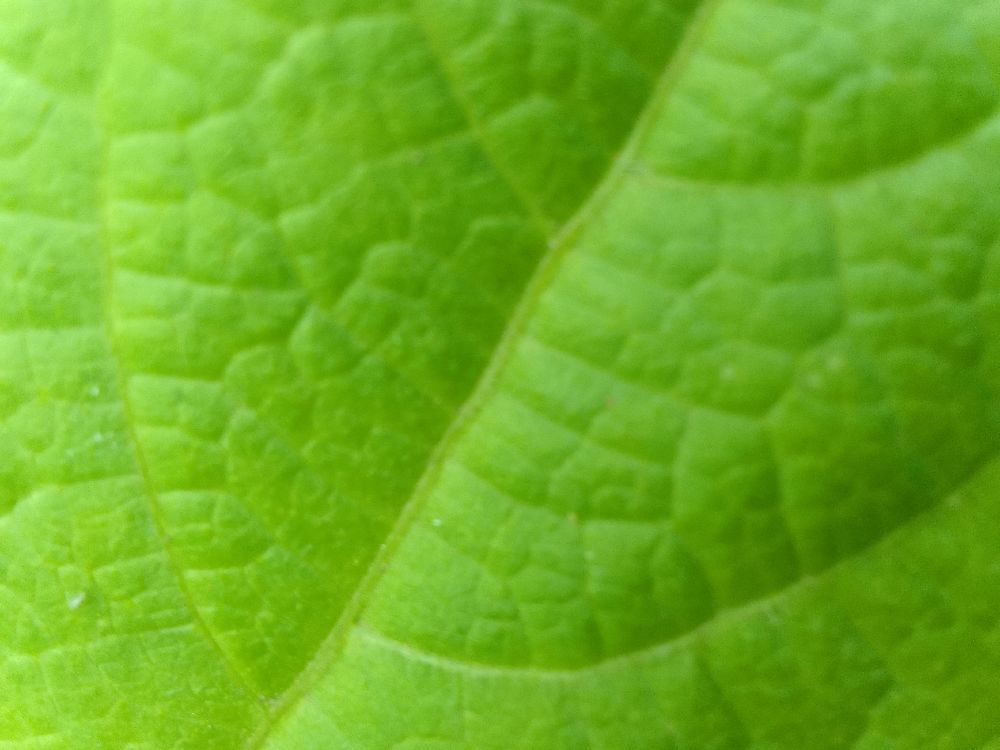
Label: healthy